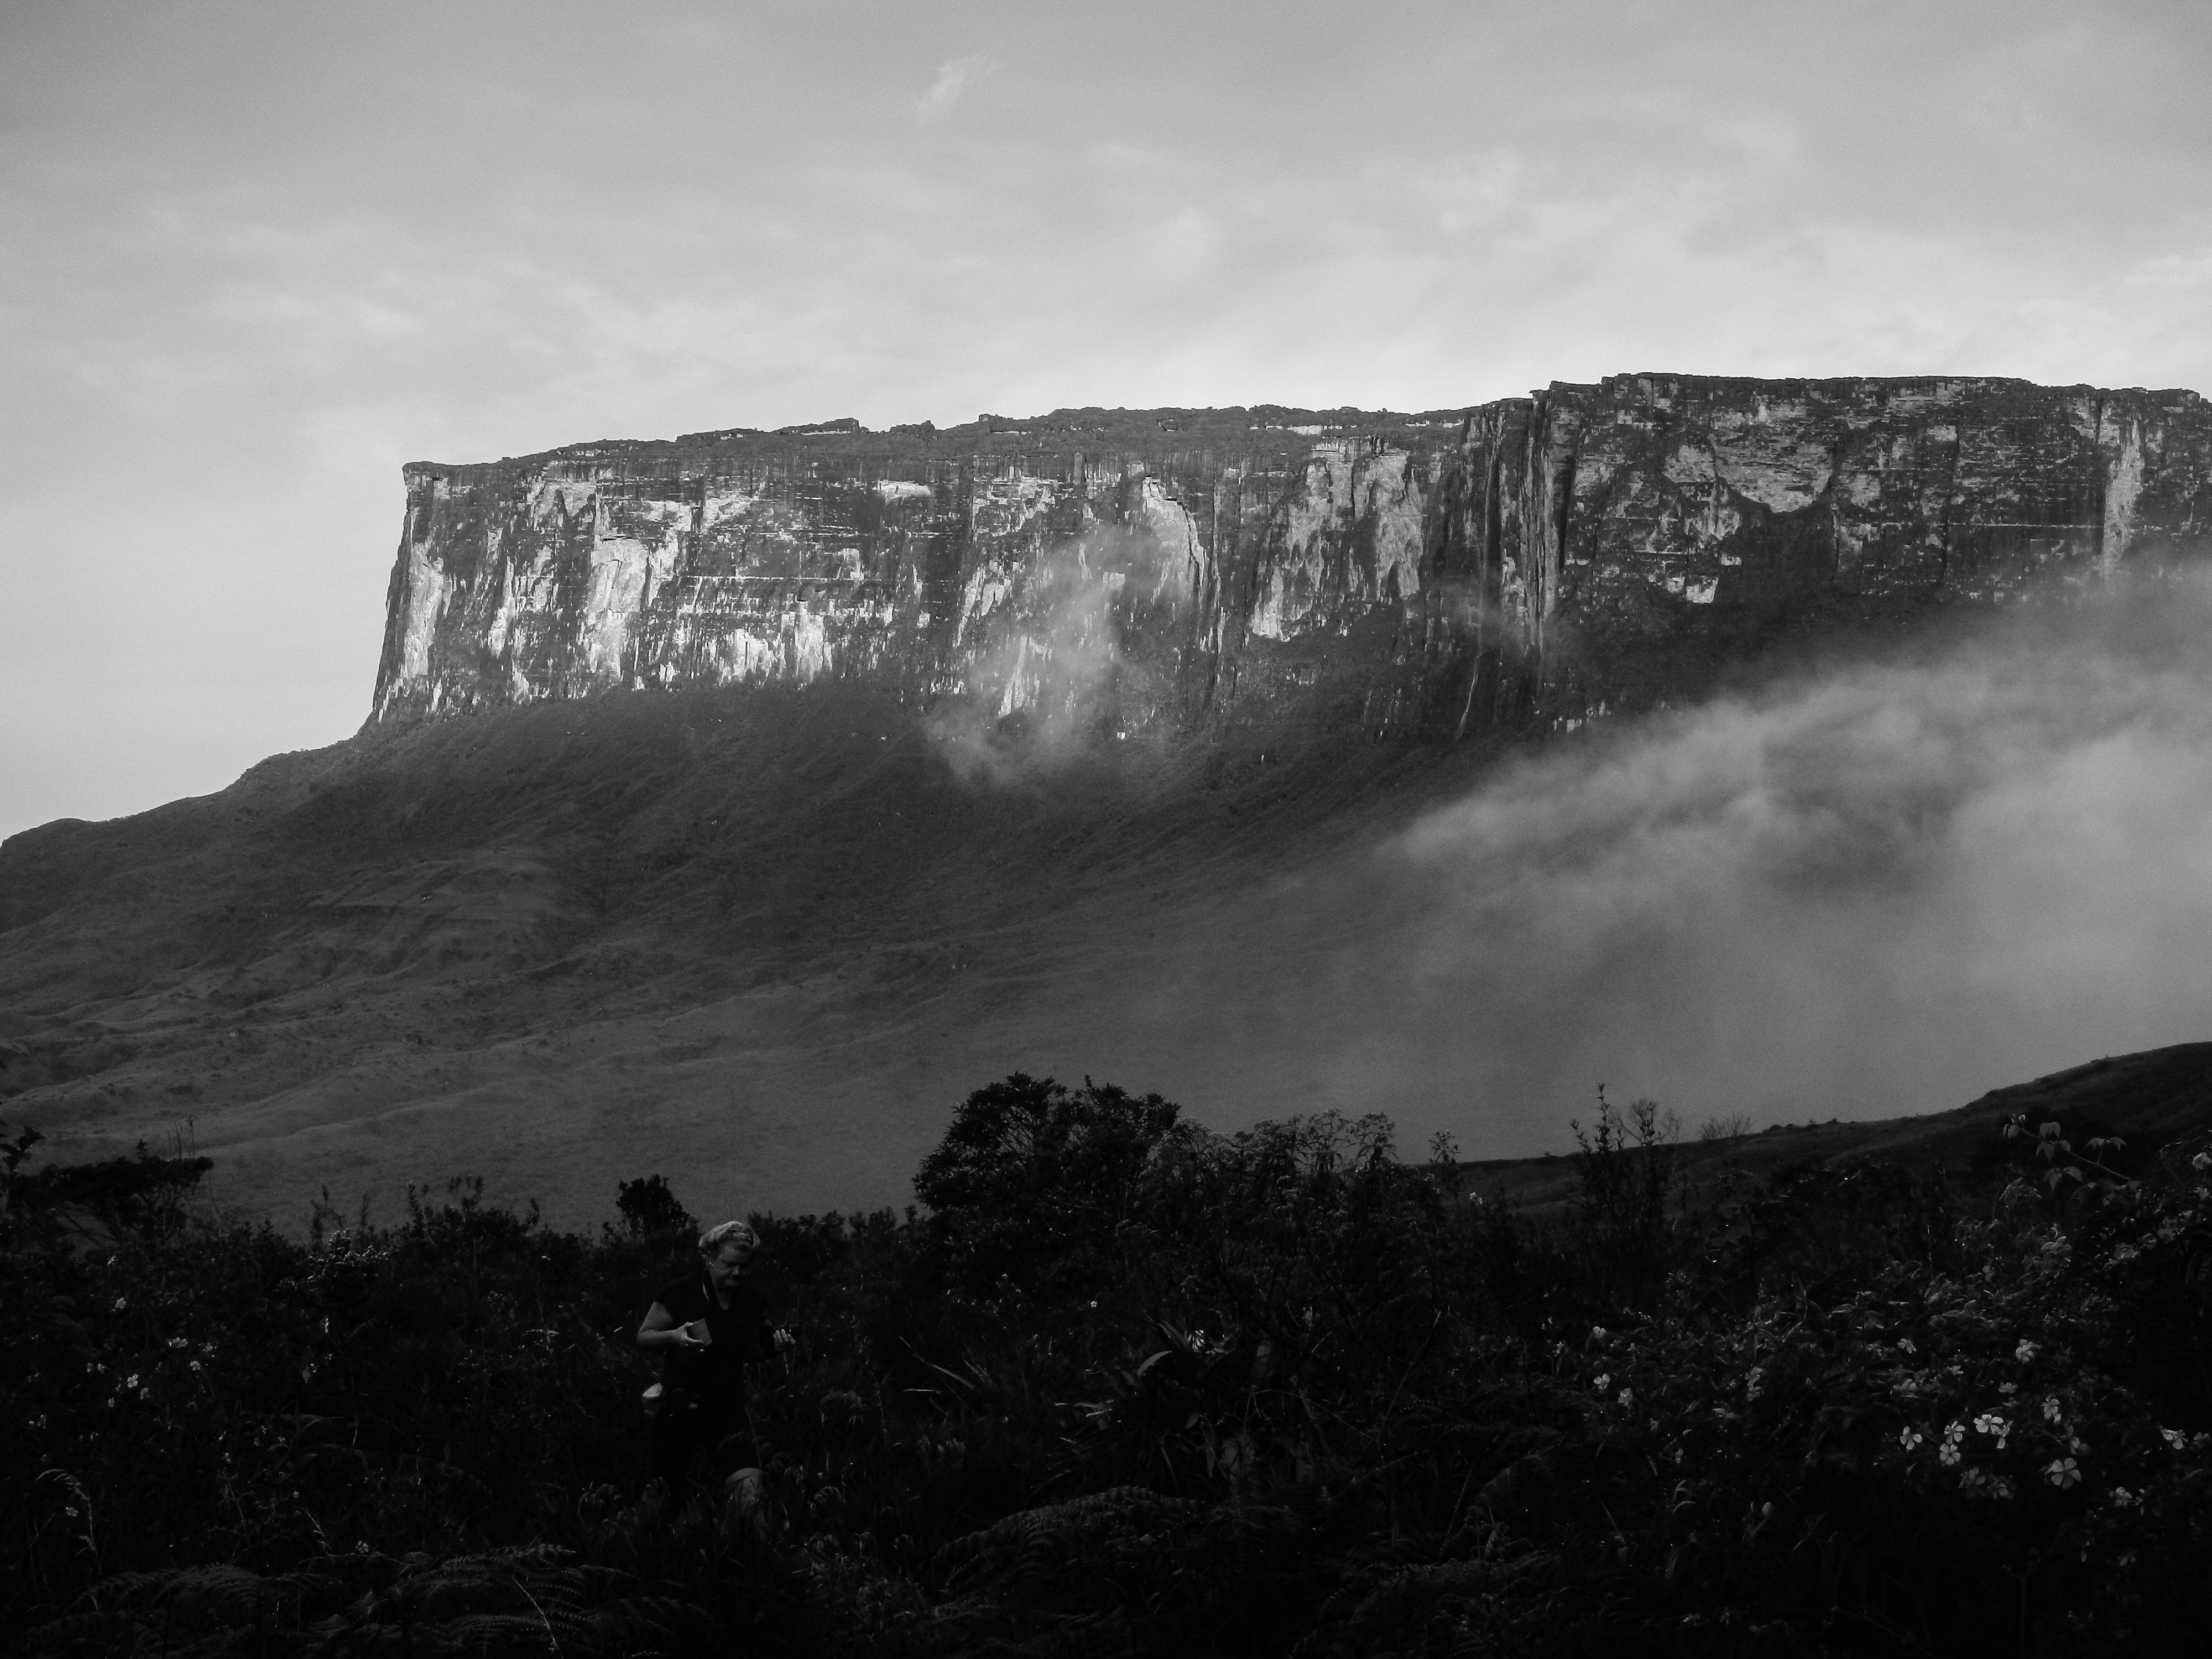
landscape, nature, rock, horizon, mountain, snow, cloud, black and white, sky, sun, mist, photography, hill, wave, adventure, mountain range, travel, color, weather, america, darkness, black, monochrome, terrain, life, energy, prato, mountains, day, landform, monochrome photography, atmospheric phenomenon, mountainous landforms, roraima, the great plains